Israel–Singapore relations

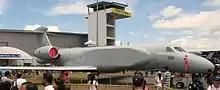
A Republic of Singapore Air Force G550 Conformal Airborne Early Warning (CAEW) aircraft. Singapore purchased four G550s from Israel Aerospace Industries fitted with the EL/W-2085 sensor package in 2007. They were delivered in late 2008 and were fully operational by late 2010.

Singapore was expelled from Malaysia on 9 August 1965, becoming a sovereign country. With an independent foreign policy, Singapore would establish full diplomatic relations with Israel. However, Singapore kept its relationship with Israel on a low profile in its initial years to avoid garnering a negative response from its Muslim-majority neighbours Malaysia and Indonesia, which maintain significant animosity towards Israel stemming from the Arab-Israeli conflict and continues to not have diplomatic recognition with it. Kawin Wilairat in his 1975 essay on Singaporean's foreign policy 10 years since its independence points out that Singapore's first prime minister Lee Kuan Yew often made remarks on Singapore's supposed precarious position surrounding its Muslim neighbours like Malaysia and Indonesia as an "Israel in a Malay-Muslim sea".